Ordinary of arms

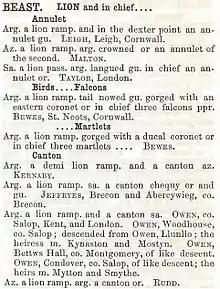
Extract from Papworth's "Ordinary" (1874)

The principal modern ordinary of British and Irish heraldry, still not entirely superseded, is "Papworth's "Ordinary"" (1874), or in full "An Alphabetical Dictionary of Coats of Arms belonging to Families in Great Britain and Ireland, forming an extensive Ordinary of British Armorials upon an entirely new plan", compiled by John Woody Papworth. Papworth began work in 1847, making extensive use of Burke's "General Armory" (first published 1842; third edition with supplement 1847), copying its entries – which were arranged alphabetically by surname – onto slips of paper and rearranging them. He published a prospectus in 1857, and began to issue his work in instalments shortly afterwards: nine parts had appeared by 1863, and fourteen by the time of his early death (apparently hastened by his insistent commitment to work on the project) in 1870. By this point the work had proceeded as far as page 696: the remaining 429 pages were edited and brought to completion from Papworth's materials by Alfred William Morant (1828–1881). The "Ordinary", containing about 50,000 entries, was published as a complete volume in 1874. It rapidly established itself as a standard work of reference, and was reprinted in 1961, 1977 and 1985.